AP Librae

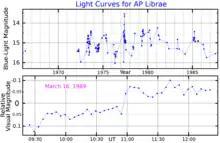
Light curves for AP Librae. Top panel: The long-term variability, plotted from data published by Fan & Lin (2000). Bottom panel: short-timescale variability, adapted from Carini "et al." (1991)

AP Librae is a BL Lacertae object located at a distance of 700 million light years in the southern constellation of Libra. In the visual band it is one of the most active blazars known. AP Lib is surrounded by an extended source with a spectrum characteristic of a red-shifted giant elliptical galaxy. The derived visual magnitude of this region is 15.0, and it follows a radially decreasing brightness that is characteristic of an elliptical. Seven fainter galaxies are visible within an angular radius of , suggesting it is the brightest member of a galactic cluster.